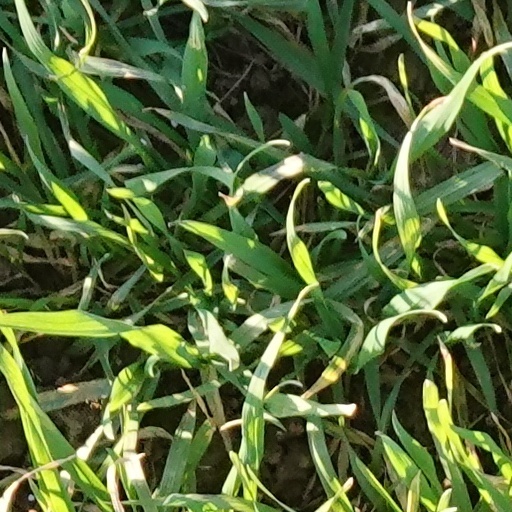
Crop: wheat